Crescent Dunes Solar Energy Project

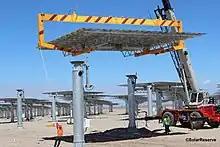
Workers installing heliostats at Crescent Dunes

In late September 2011 Tonopah Solar Energy received a $737 million loan guarantee from the United States Department of Energy (DOE) and the right to build on public land. The capital stack included $170,000,000 in EB-5 investment through SolarReserve/ACS Cobra partner CMB Regional Centers. Under a power purchase agreement between SolarReserve and NV Energy, all power generated by the Crescent Dunes project in the next 25 years would have been sold to NV Energy for $0.135 per kilowatt-hour.